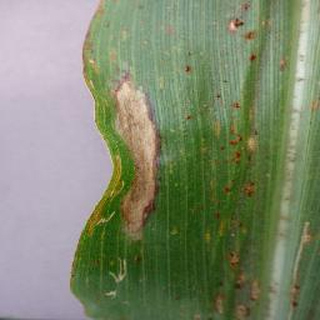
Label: corn_northern_leaf_blight